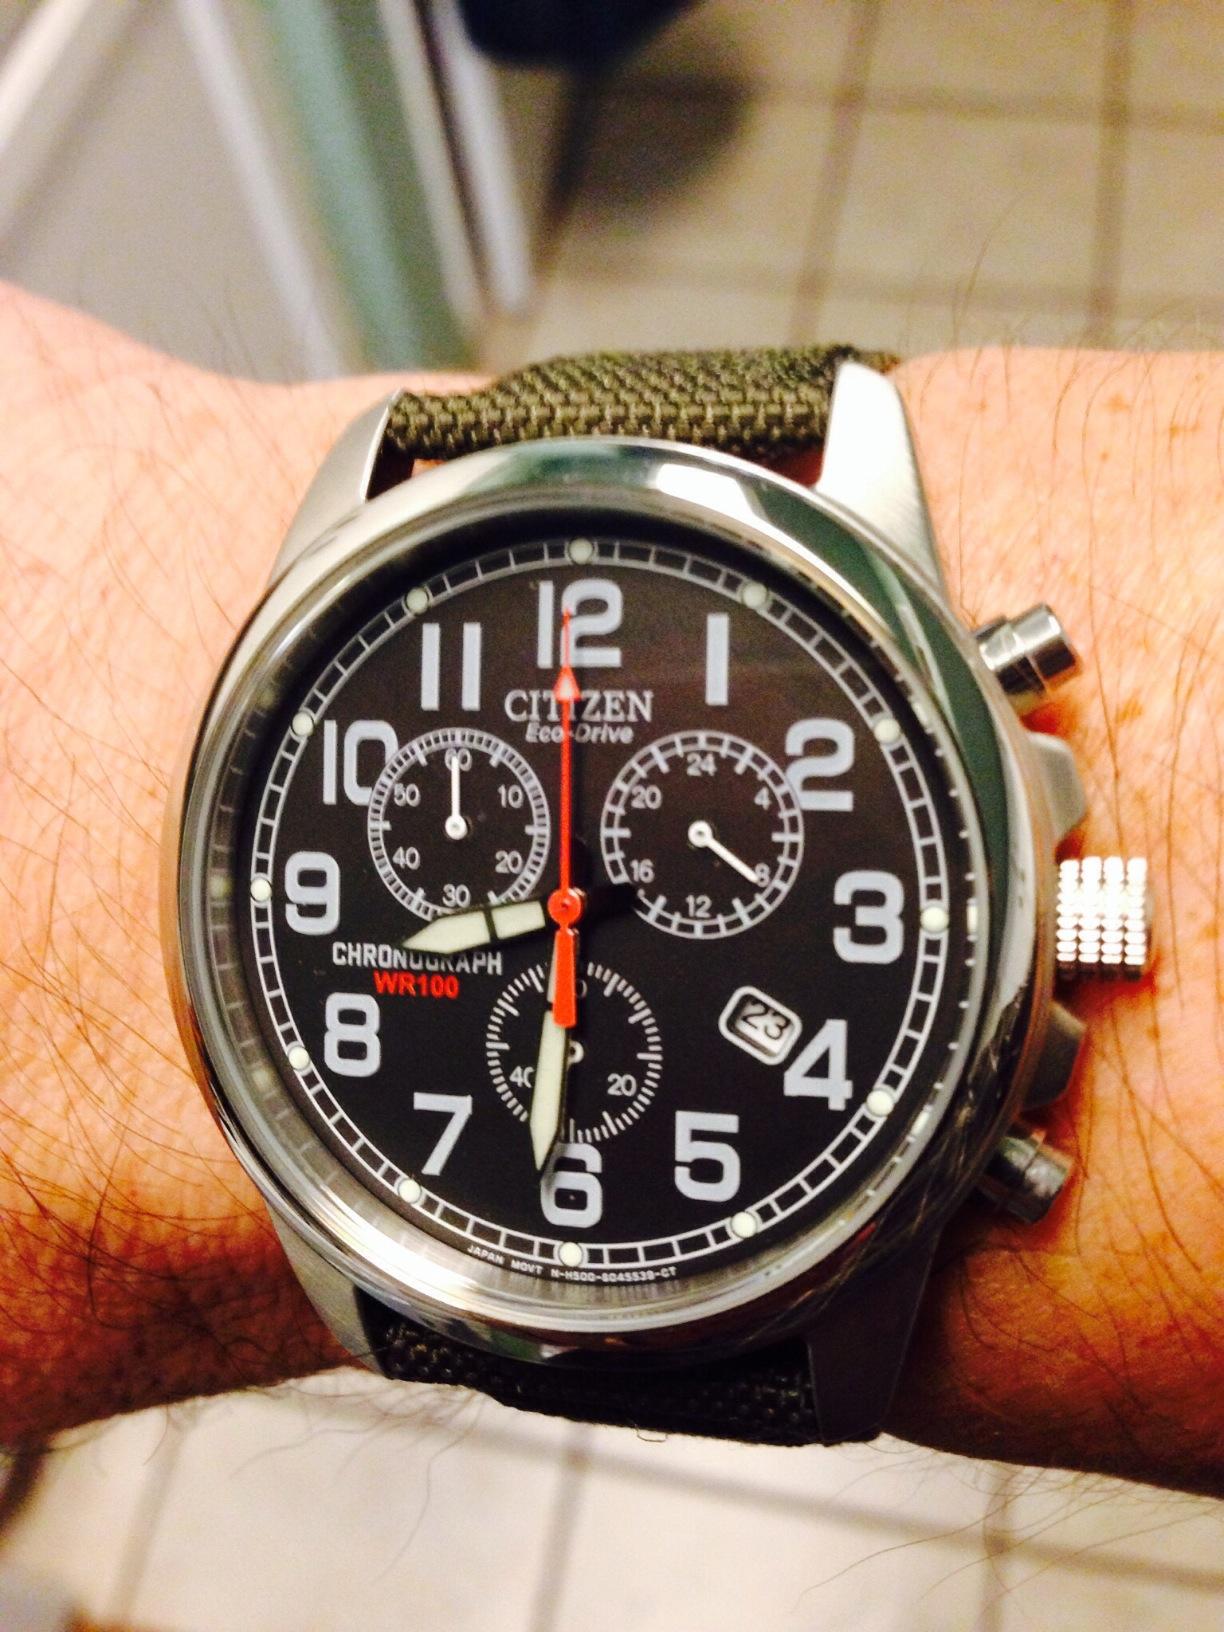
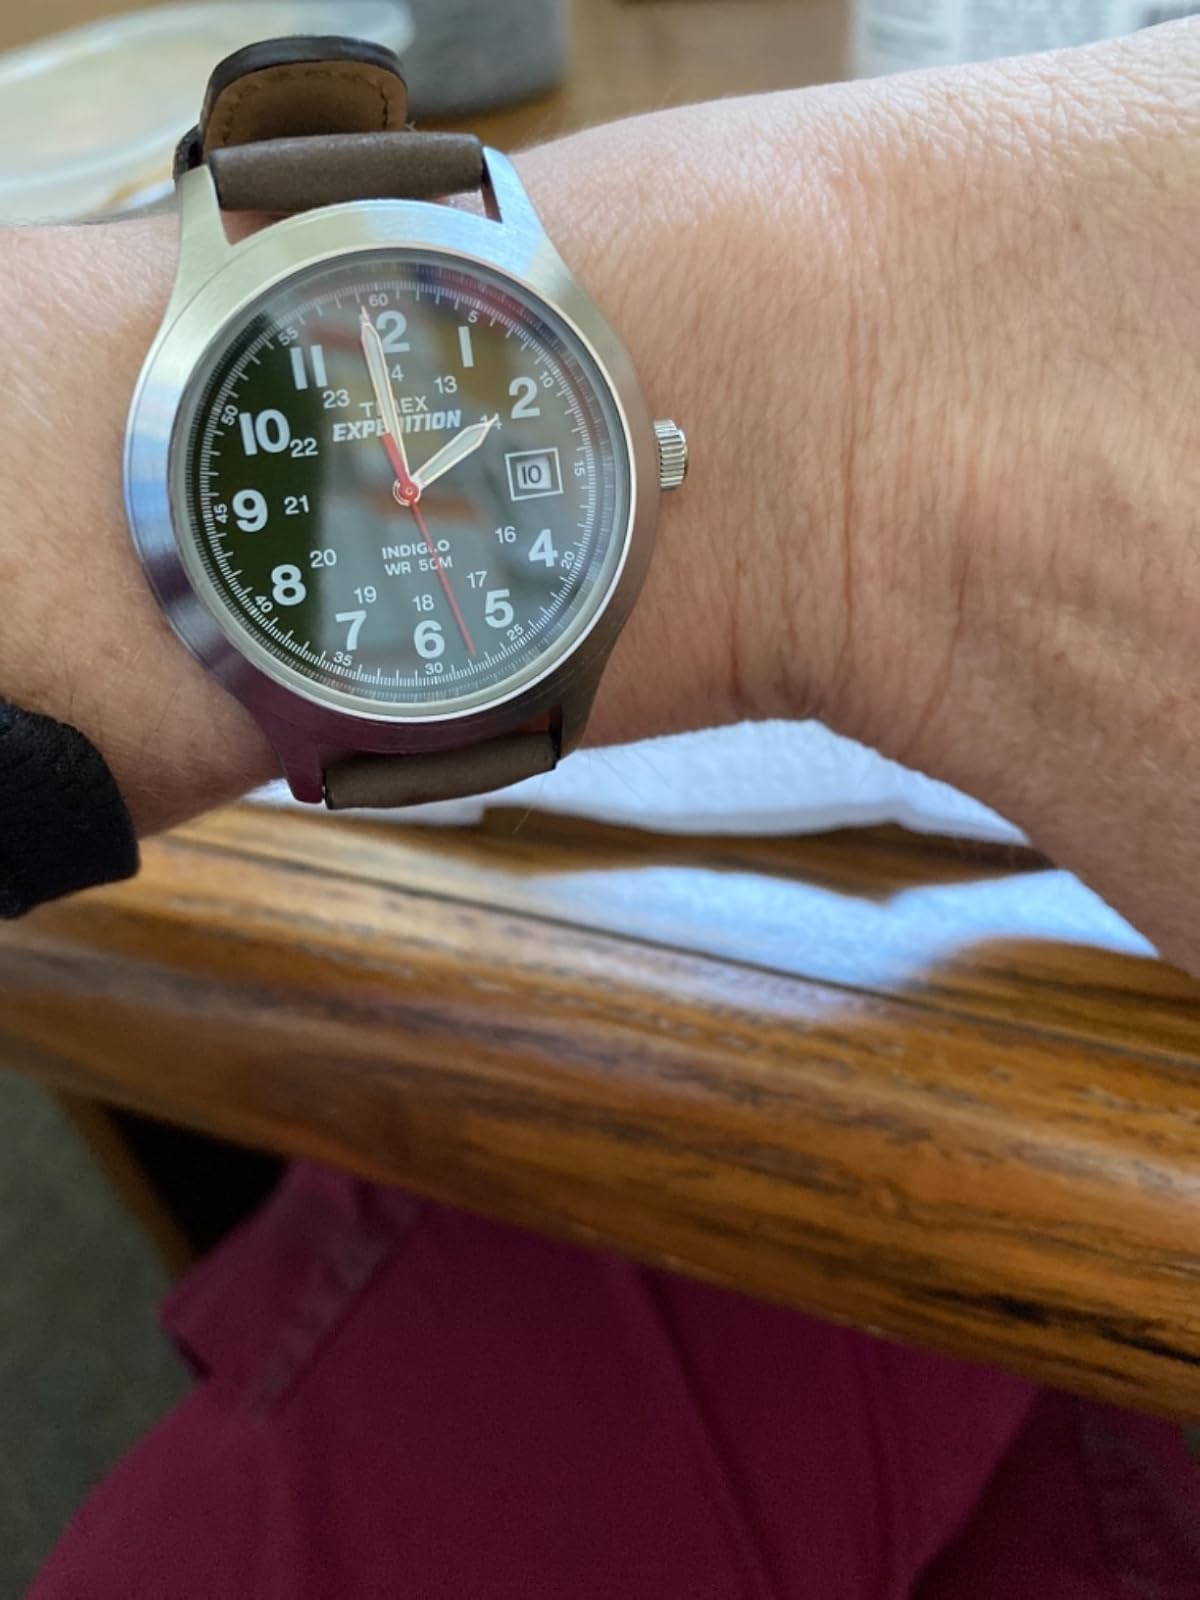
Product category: accessories_watch
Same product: no